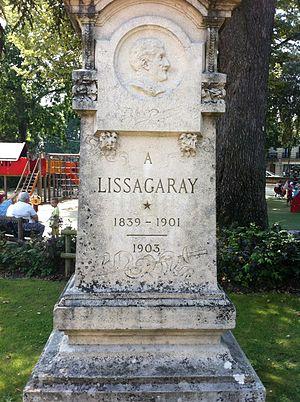
Stèle Lissagaray situé à Auch dans le Jardin Ortholan
Cet article recense les œuvres d'art dans l'espace public du Gers, en France.
Le jardin Ortholan est un jardin public de la ville d'Auch.
Hippolyte Prosper Olivier Lissagaray, né le 24 novembre 1838 à Toulouse et mort le 25 janvier 1901 à Paris, est un animateur littéraire, journaliste républicain socialiste indépendant et conférencier littéraire français.